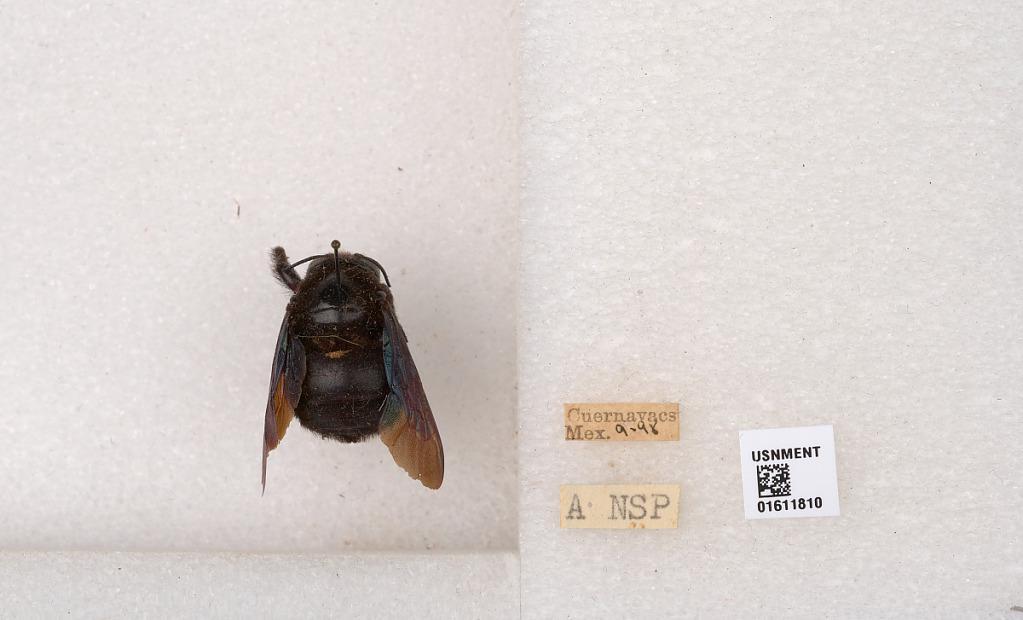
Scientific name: Xylocopa
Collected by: S. Mantos
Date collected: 1998-9-1
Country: Mexico
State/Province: Morelos
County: Cuernavaca
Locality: Cuernavaca